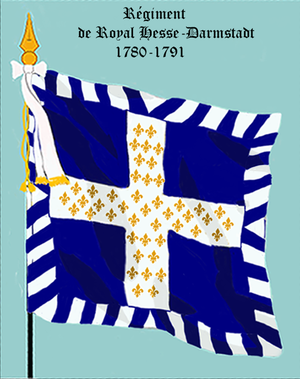
Le régiment Royal-Hesse-Darmstadt est un régiment d’infanterie du Royaume de France créé en 1709.